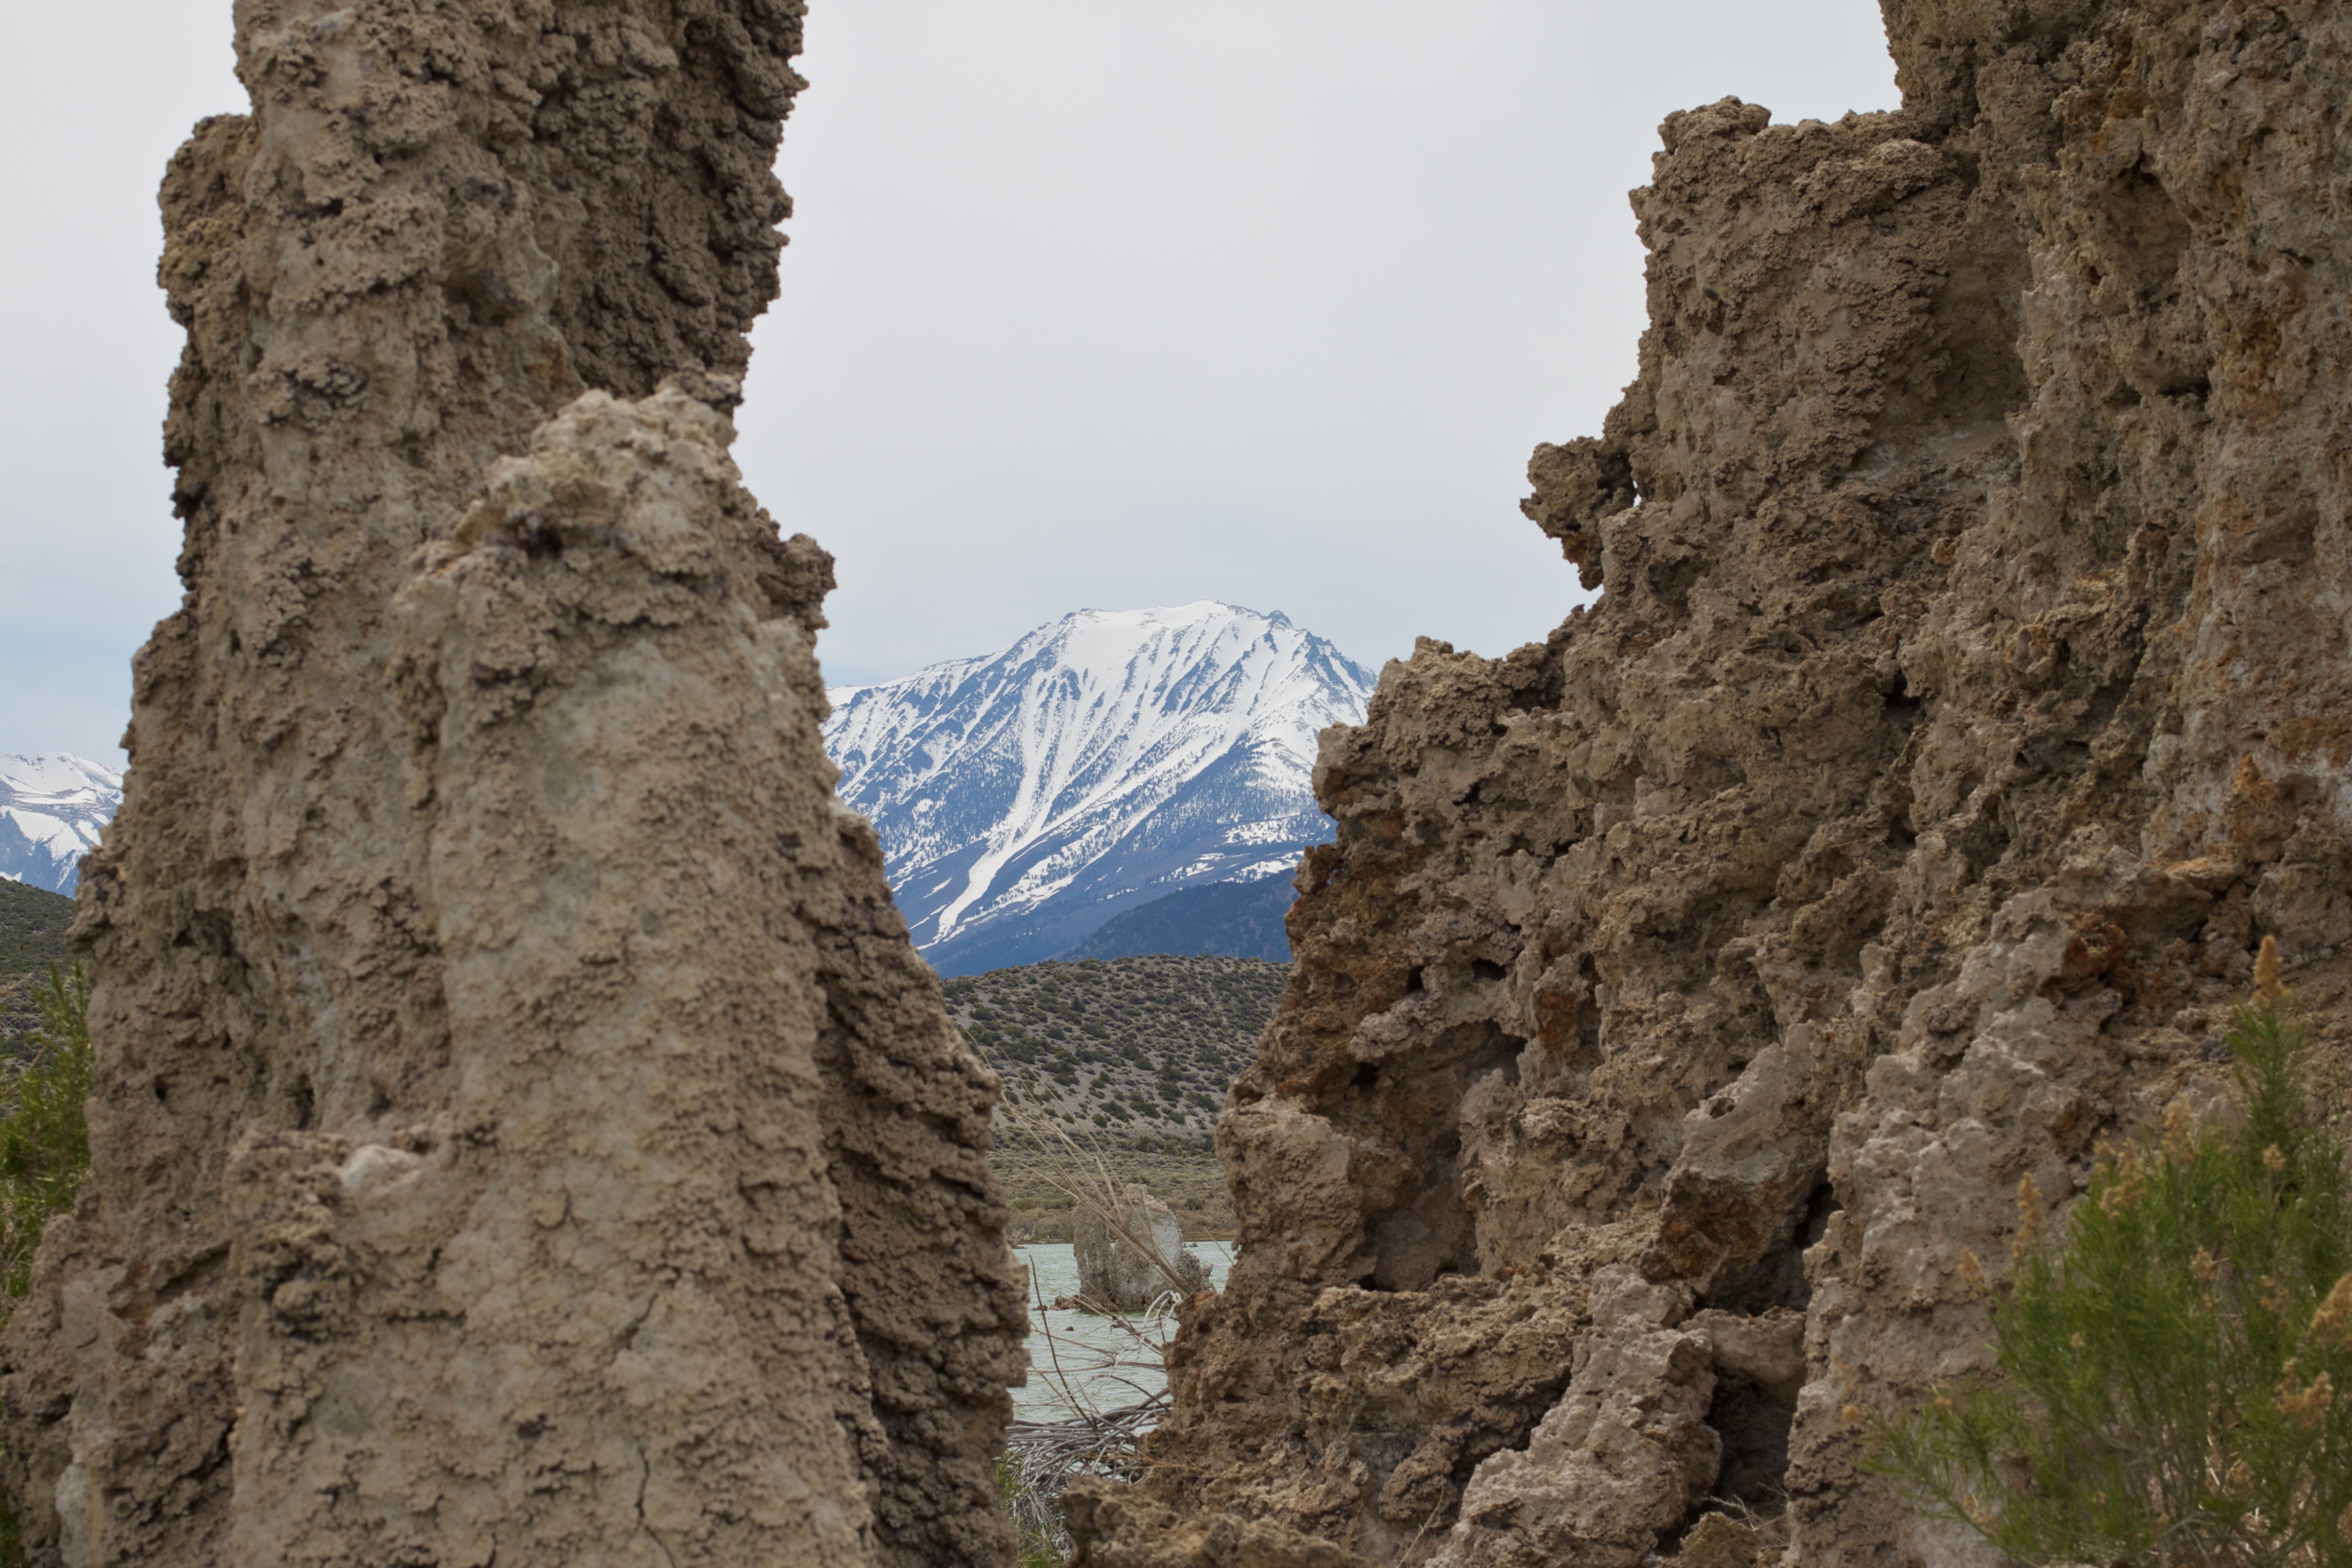
rock, mountain, adventure, valley, formation, cliff, arch, terrain, geology, badlands, wadi, ancient history